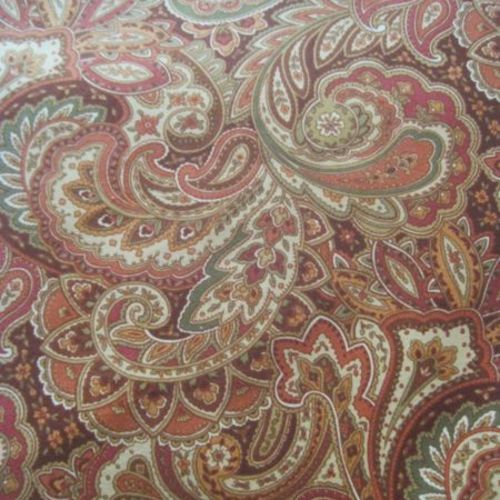
Texture: paisley